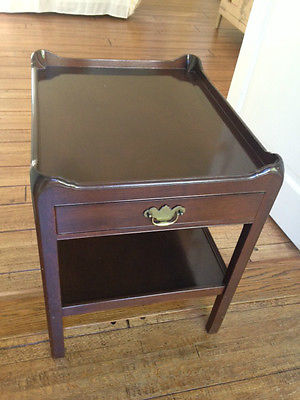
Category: table